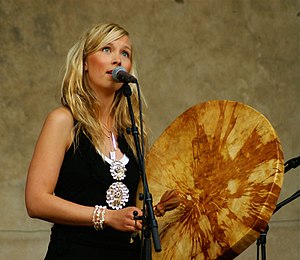
Sofia Jannok
Sofia Jannok
Brita Maret Sofia Jannok, født 15. september 1982, er en samisk artist, sanger, sangskriver og renejer fra Gällivare i det nordlige Lappland. Jannok har siden 2011 boet i dels Umeå, dels i Rävudden, Luokta-Mávas sameby. Sofia Jannoks popmusik har en blandning av forskellige musikalske præg, som viser, jazz og joik. Hun synger oftest på nordsamisk og skriver også sine sange på både svensk og engelsk.